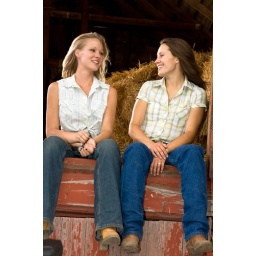
Andie and Jessica sitting in the door way in a barn.